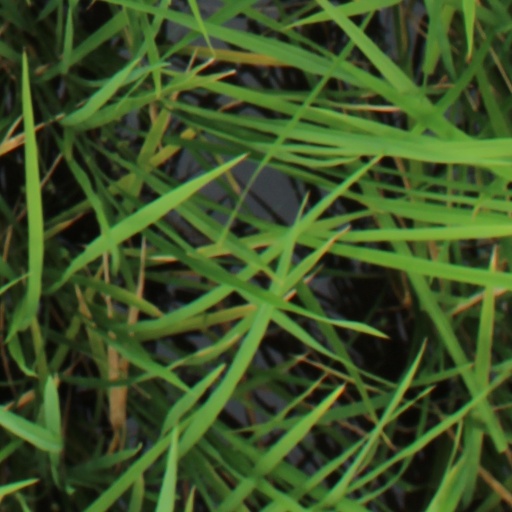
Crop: rice